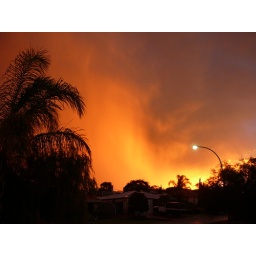
Light broke through the clouds as the sun was close to setting and the golden hue was caught by the falling rain.